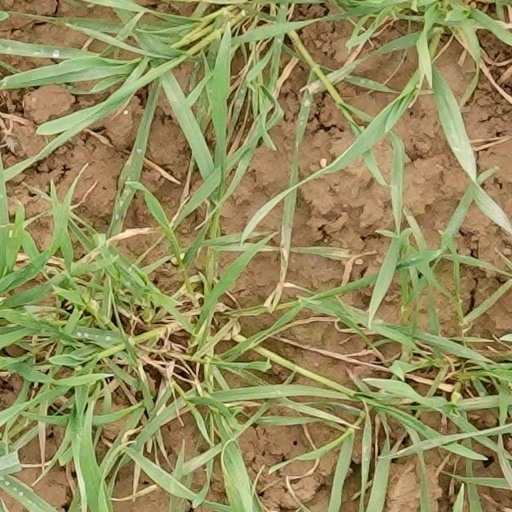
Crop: wheat